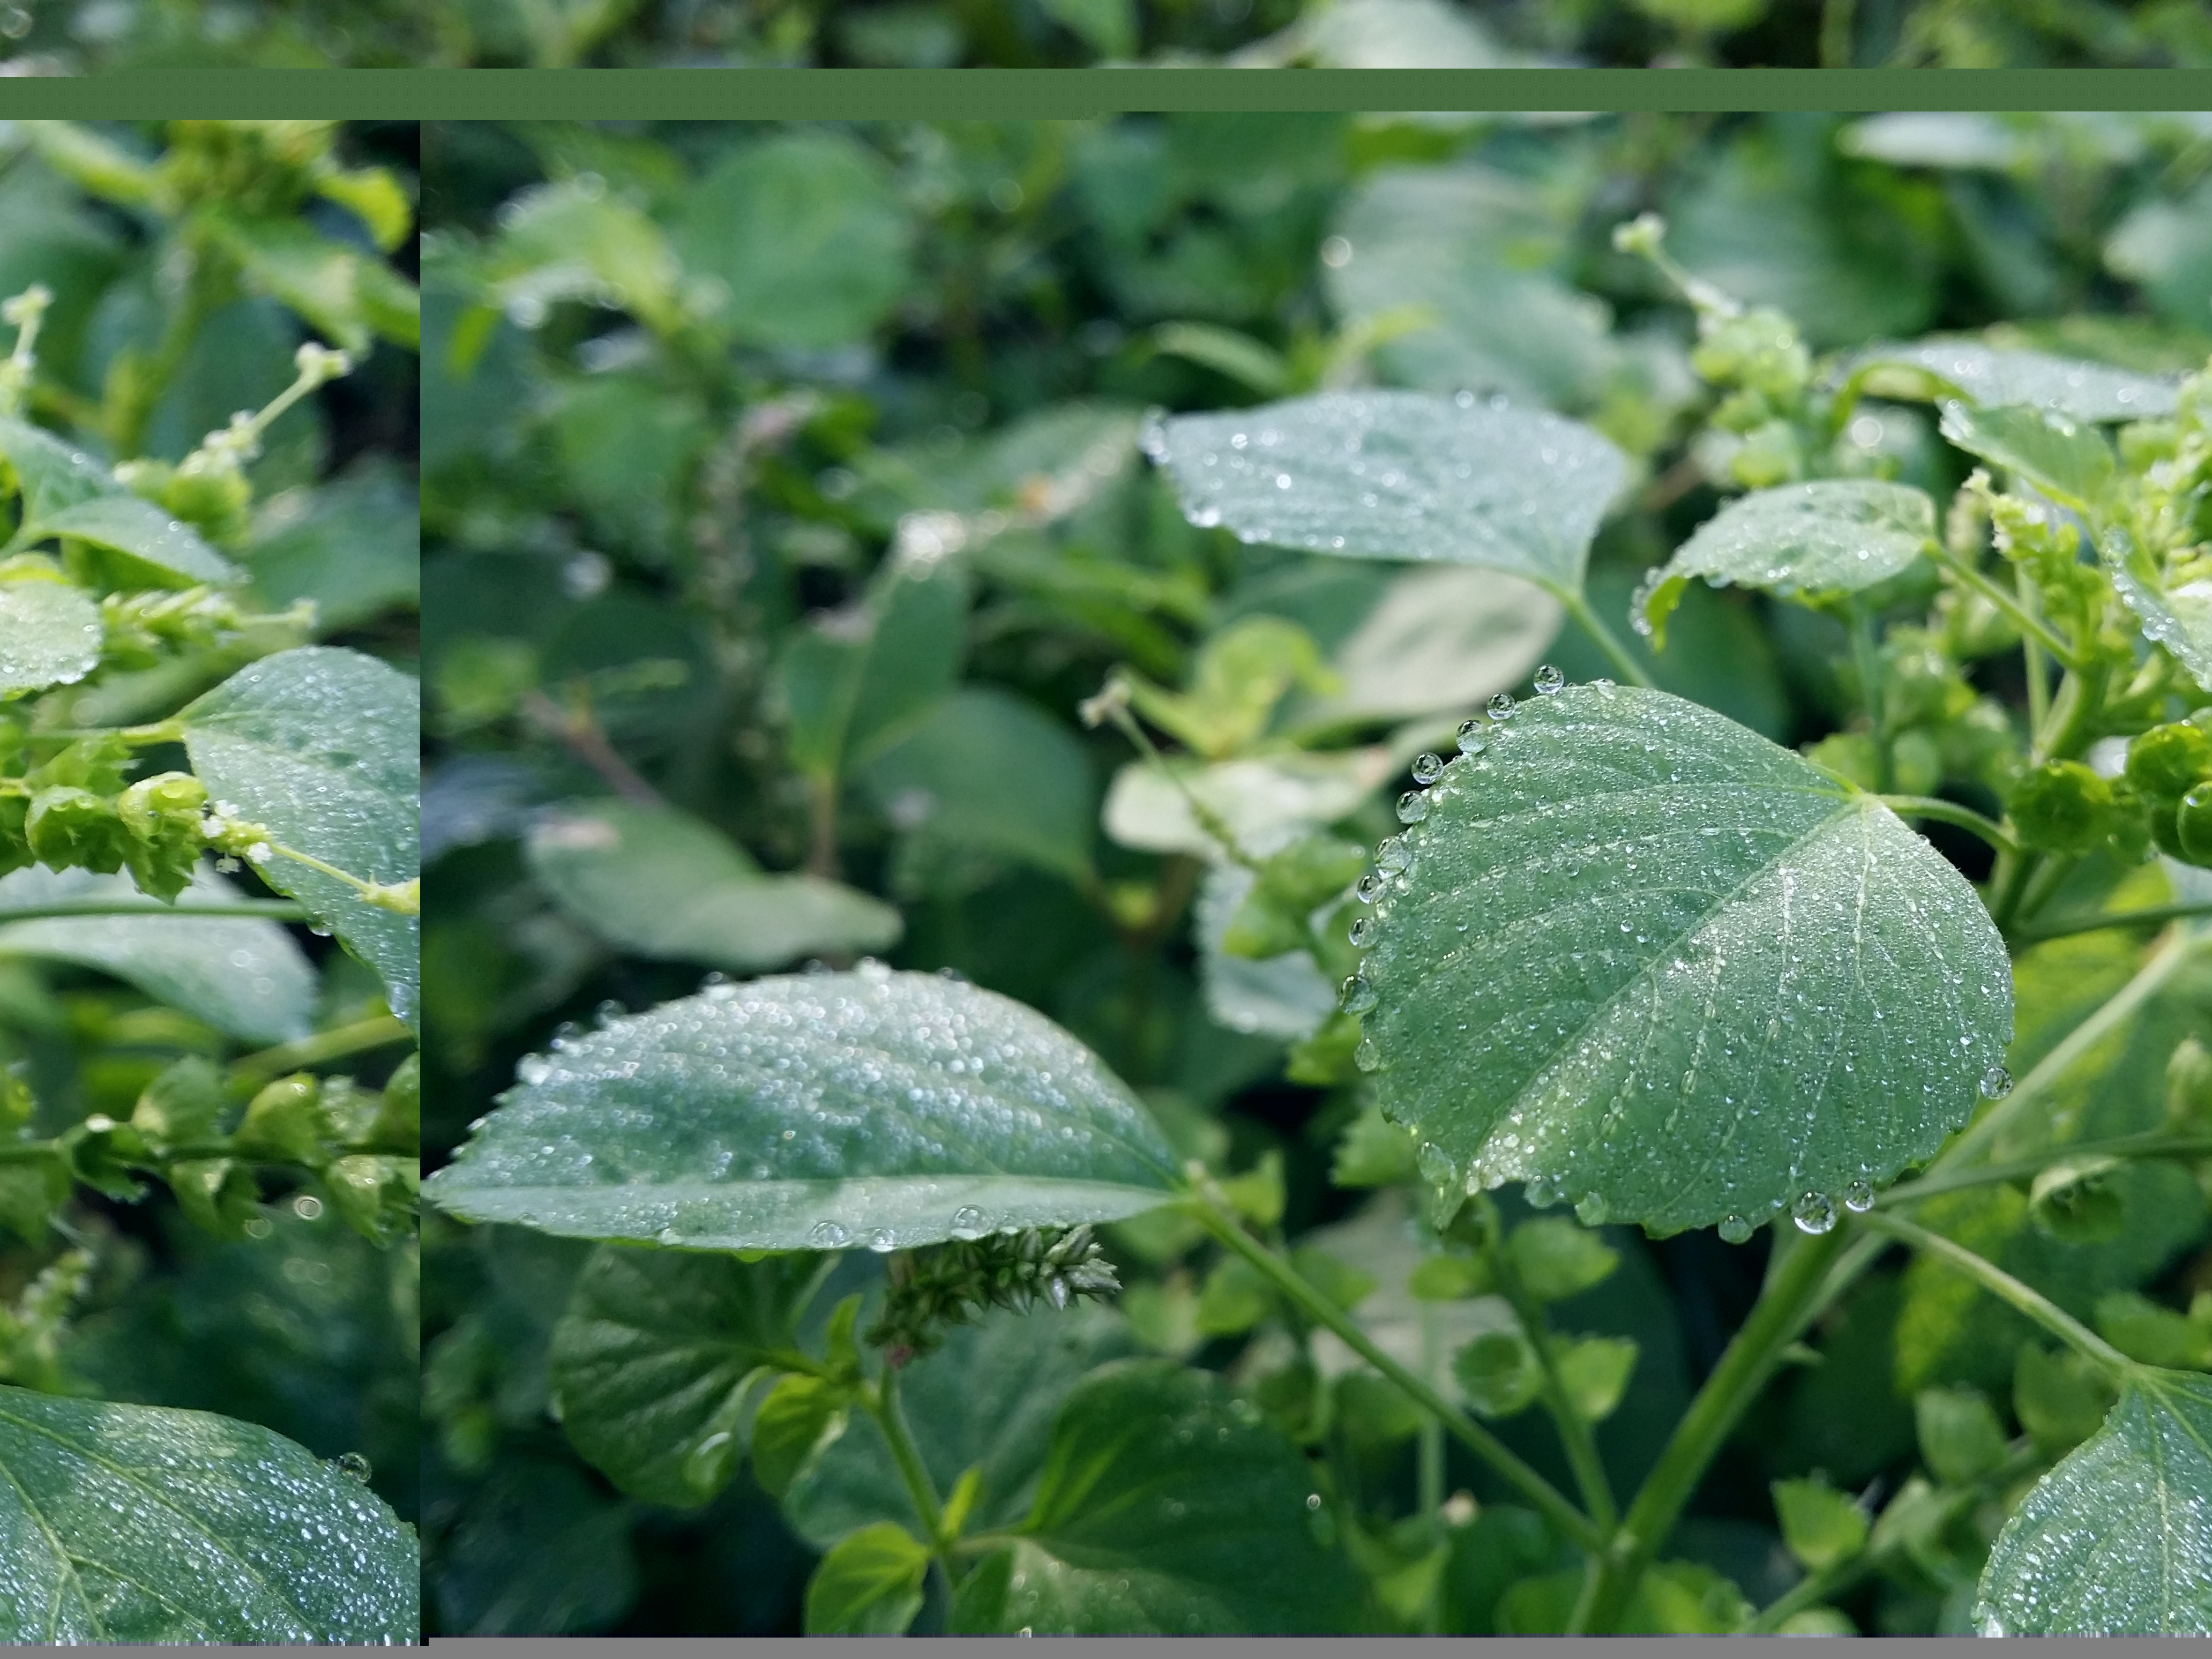
morning, leaves, water, drop, sun rise, macro, leaf, plant, herb, crop, moisture, plant pathology, grass, agriculture, annual plant